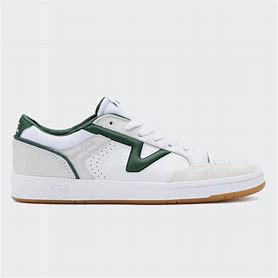
Brand: Vans
Model: Lowland Cc